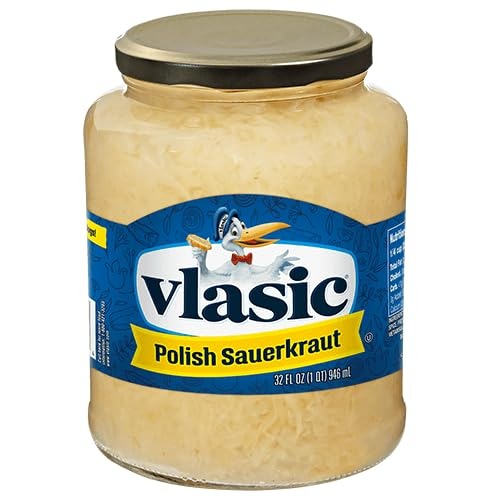
Item Name: Polish Sauerkraut
Product Description: Sauerkraut is a culinary tradition that goes way, way back. At Vlasic, we’re partial to Polish sauerkraut. We have perfected ours by adding in the subtle yet aromatic flavor of caraway seeds. Bring its tangy, hearty crunch to your next grill-out—it’s perfect for burgers and sausages. Get creative and try it on toast, in soup, or as a side to meat and potatoes.
Value: 32.0
Unit: Ounce

Price: 17.64